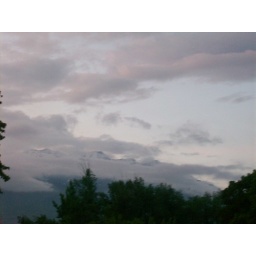
osme more of the sky over my house